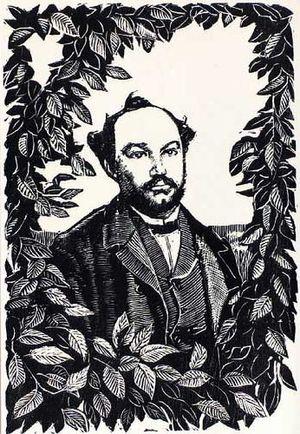
Jean Baptiste Désiré Beauvais, connu sous le nom d'I.D. Beauvais, est le fabricant et fondateur d'une société danoise de production d'aliments en conserves. La société est maintenant connue sous le nom Beauvais foods et fait partie du groupe norvégien Orkla ASA.